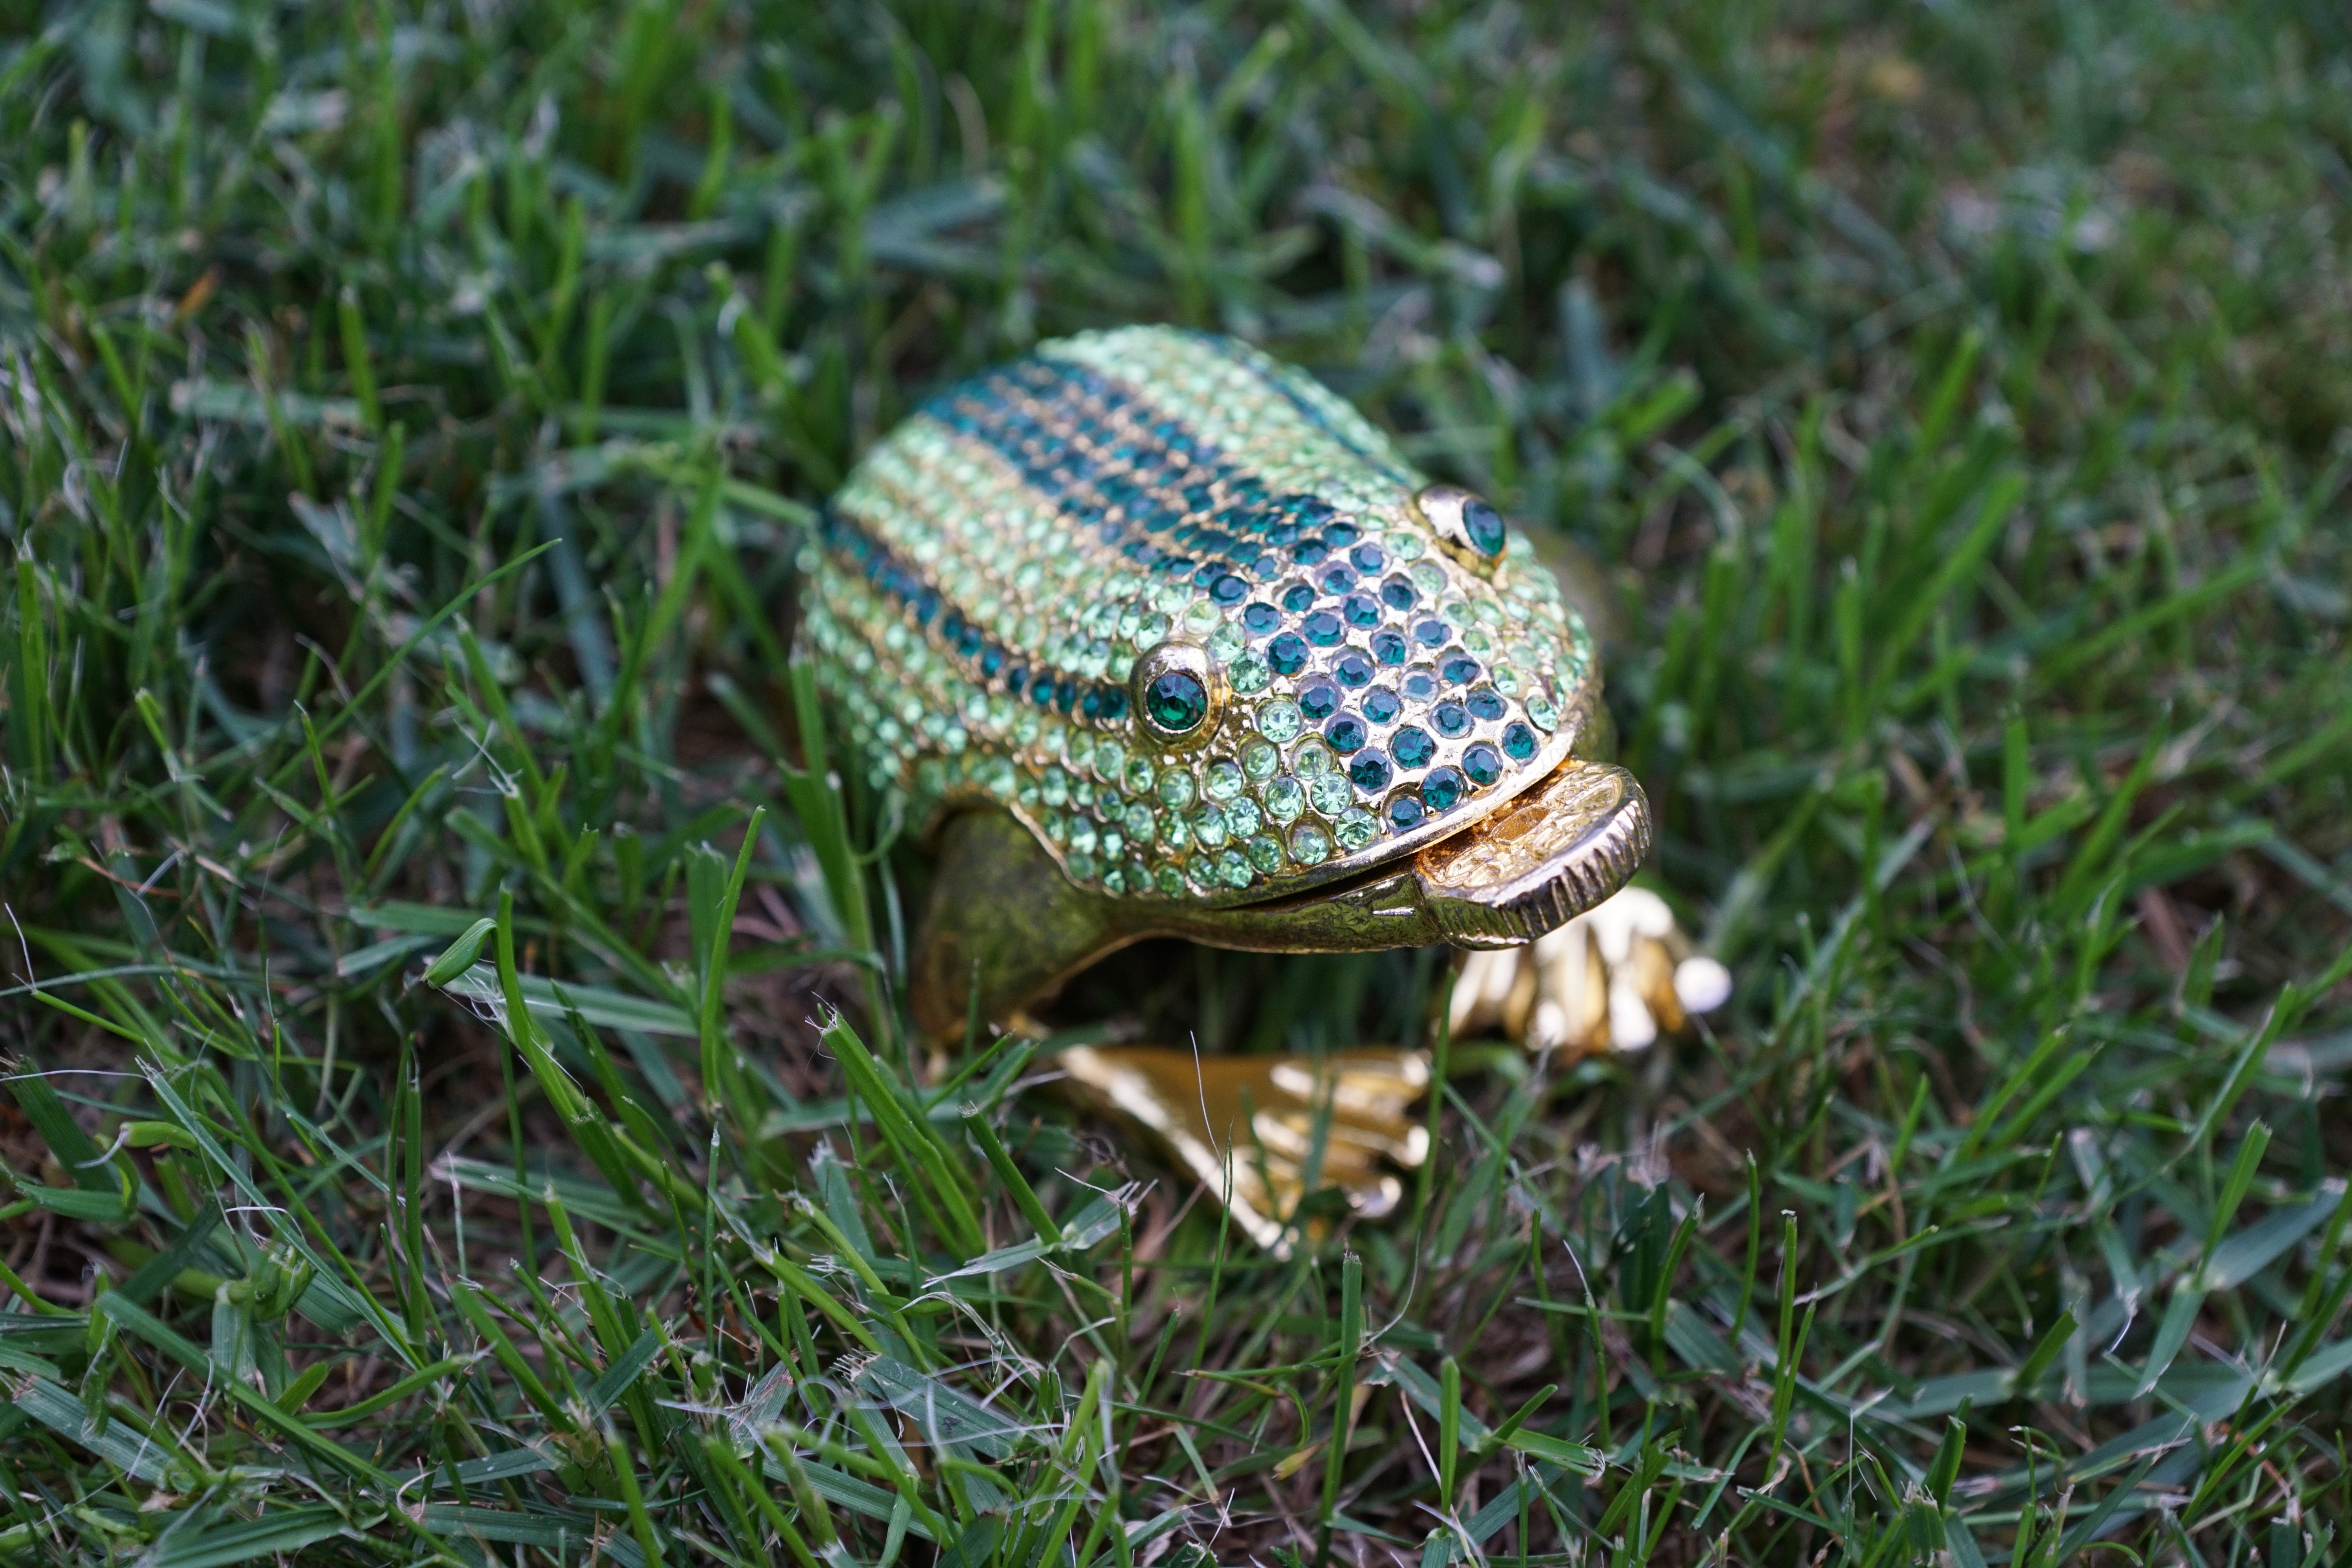
grass, lawn, leaf, animal, wildlife, green, insect, frog, reptile, garden, fauna, invertebrate, figure, tortoise, box turtle, luck, macro photography, emydidae